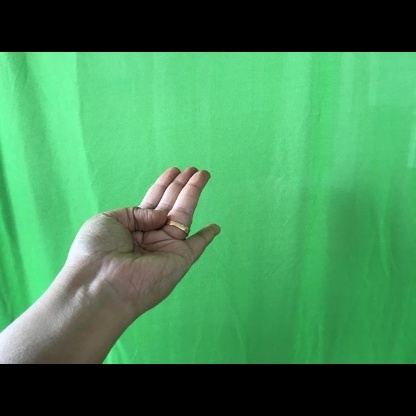
Mudra: Chaturam